Game Developers Conference

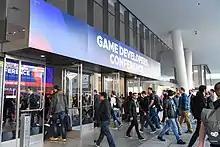
Outside the Moscone Center in San Francisco, 2019

Originally called the Computer Game Developers Conference, the first conference was organized in April 1988 by Chris Crawford in his San Jose, California-area living room. About twenty-seven designers attended, including Don Daglow, Brenda Laurel, Brian Moriarty, Gordon Walton, Tim Brengle, Cliff Johnson, Dave Menconi, and Carol and Ivan Manley. The second conference, held that same year at a Holiday Inn at Milpitas, attracted about 125 developers. Early conference directors included Brenda Laurel, Tim Brengle, Sara Reeder, Dave Menconi, Jeff Johannigman, Stephen Friedman, Chris Crawford, and Stephanie Barrett. Later directors include John Powers, Nicky Robinson, Anne Westfall, Susan Lee-Merrow, and Ernest W. Adams. In the early years the conference changed venue each year to accommodate its increases in size. Attendance in this period grew from 525 to 2,387. By 1994 the CGDC could afford to sponsor the creation of the Computer Game Developers Association with Adams as its founding director. Miller Freeman, Inc. took on the running of the conference in 1996, nearly doubling attendance to 4,000 that year. In 2005, the GDC moved to the new Moscone Center West, in the heart of San Francisco's SOMA district, and reported over 12,000 attendees. The GDC returned to San Jose in 2006, reporting over 12,500 attendees, and moved to San Francisco in 2007 – where the organizers expect it will stay for the foreseeable future. Attendance figures continued to rise in following years, with 18,000 attendees in the 2008 event. The 2009 Game Developers Conference was held in San Francisco, on March 23–27, 2009. The IGDA awarded 25 scholarships to send qualified students to attend the 2009 GDC.